Mustafa Kemal Atatürk

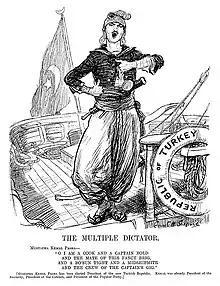
A British cartoon of 1923 satirising Mustafa Kemal's rule in Turkey

He proposed depoliticization in the army, a proposal which was disliked by the leaders of the CUP. As a result, he was sent away to Tripolitania Vilayet (present Libya, then an Ottoman territory) under the pretext of suppressing a tribal rebellion towards the end of 1908. According to Mikush however, he volunteered for this mission. He suppressed the revolt and returned to Constantinople in January 1909.